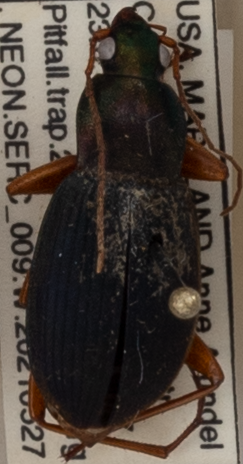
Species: Chlaenius aestivus
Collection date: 2021-05-27
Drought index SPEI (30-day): -1.382
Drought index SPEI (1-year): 2.09
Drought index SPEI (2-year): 1.258